Northern Transylvania

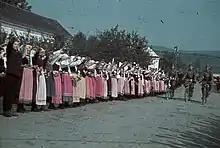
Ethnic Germans giving the Nazi salute while welcoming the Hungarian troops

After World War I, the multiethnic Kingdom of Hungary was divided by the 1920 Treaty of Trianon, to form several new states, but Hungary noted that the new state borders did not follow ethnic boundaries. Hungarians were the majority in border regions outside the post-Trianon Hungarian borders in Czechoslovakia, Romania and Yugoslavia. Deep within Romania, far from the Hungarian border, in the region of eastern Transylvania known as Székely Land, the Hungarian population found itself in the unusual situation of being an overwhelming majority. By the Second Vienna Award, the solution decided upon was to carve out a claw-shaped corridor with mixed population through northwestern Romania, which included a large Romanian-populated area, in order to incorporate this Hungarian-majority region into Hungary.